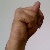
The image shows a hand gesture representing the letter 'N' in Indian Sign Language.